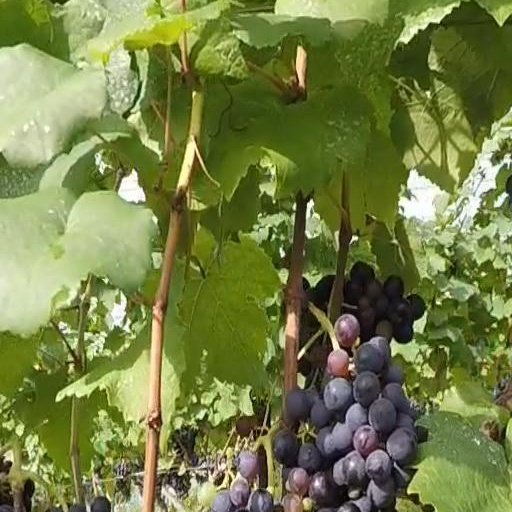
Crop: grape